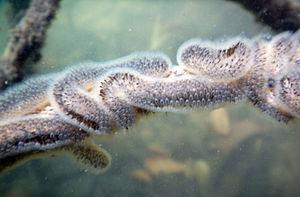
Bryozoaire (cristatella mucedo) trouvé vivant en colonies dans la Moyenne-Deûle dans le nord de la France (cette espèce fragile semble être apparue (ou réapparue là) après un apport d'eau d'exhaure provenant de la nappe
La Cristatelle, dont le nom scientifique est Cristatella mucedo est un petit animal aquatique colonial.